Sofia Bohdanowicz

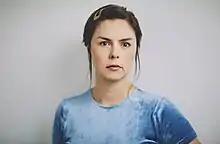
Bohdanowicz in 2019

Sofia Bohdanowicz is a Canadian filmmaker. She is known for her collaborations with Deragh Campbell and made her feature film directorial debut in 2016 with "Never Eat Alone". Her second feature film, "Maison du Bonheur", was a finalist for the Rogers Best Canadian Film Award at the 2018 Toronto Film Critics Association Awards. That year, she won the Jay Scott Prize from the Toronto Film Critics Association. Her third feature film, "MS Slavic 7", which she co-directed with Campbell, had its world premiere at the 69th Berlin International Film Festival in 2019. She has also directed several short films, such as "Veslemøy's Song" (2018) and "Point and Line to Plane" (2020).